Camino (2008 film)

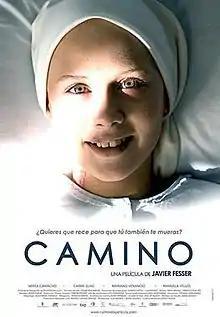

Camino is a 2008 Spanish drama film written, directed and edited by Javier Fesser starring Nerea Camacho as the title character alongside Carmen Elías, Mariano Venancio and Manuela Vellés.